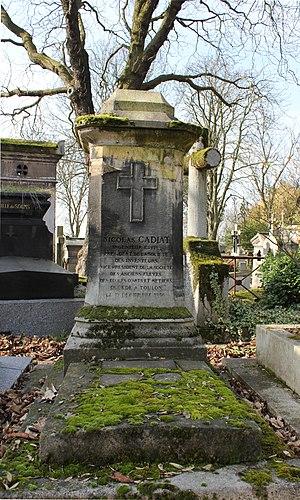
Monument qui était à l'origine orné d'un buste en bronze. Français
Nicolas Cadiat, né à Metz le 22 juin 1805, mort le 12 décembre 1856 à Toulon, ingénieur civil, ancien élève de l'école des Arts et Métiers de Châlons-sur-Marne, diplômé en 1824, président de la Société des inventeurs.